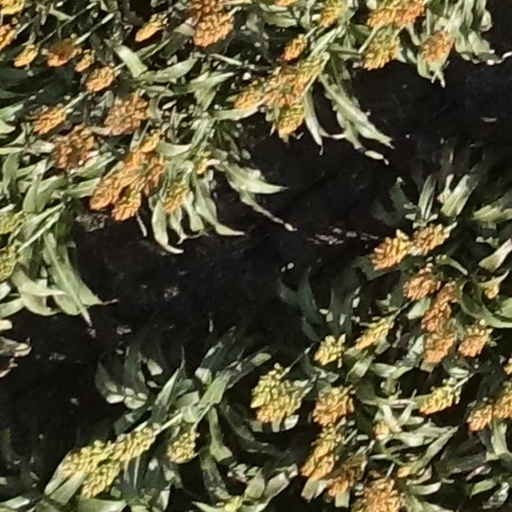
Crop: sorghum